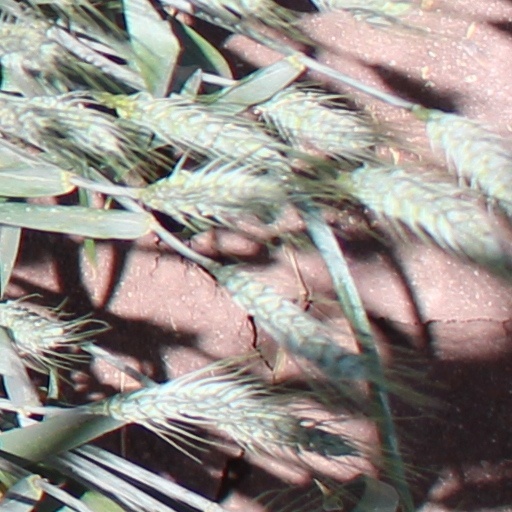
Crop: wheat